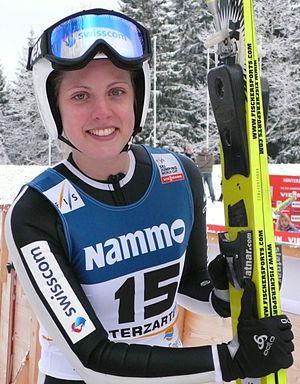
Bigna Windmueller
Bigna Windmüller, née le 27 février 1991 à Walenstadt, est une sauteuse à ski suisse. Elle concourt pour le club « SSC Toggenburg ».